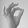
ASL letter: F